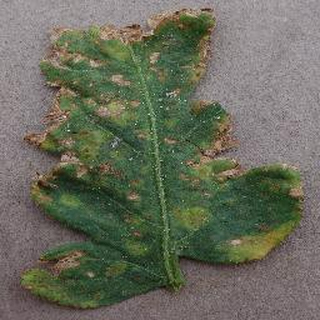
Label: tomato_bacterial_spot